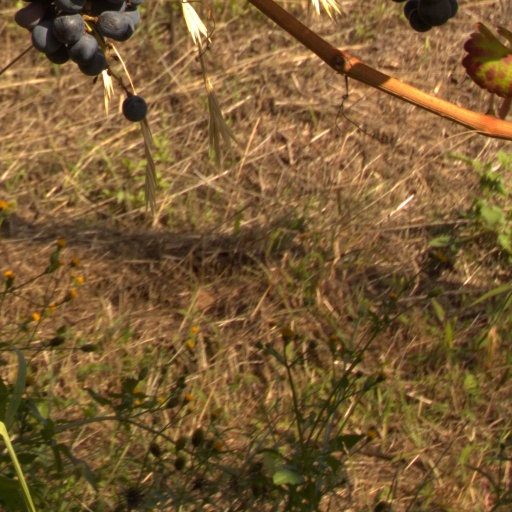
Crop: grape